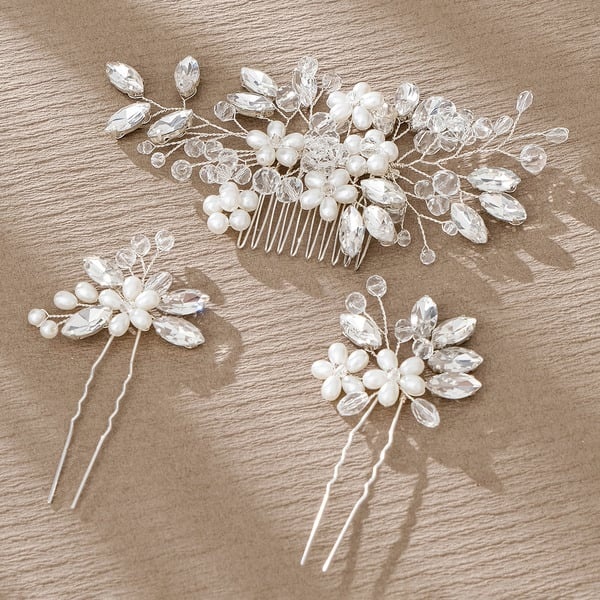
Charming/Pretty/Unique Combs & Barrettes/Headpiece With Crystal/Rhinestone
Occasion: Wedding, Party Embellishment: Imitation Pearls, Crystal, Rhinestone Materials: Alloy Quantity: (Set of 3) Length: 5.12"(Approx.13cm) Height: 2.76"(Approx.7cm)
Brand: Mondressy
Category: Apparel & Accessories > Clothing Accessories > Hair Accessories > Hair Combs